List of Thunderbirds vehicles

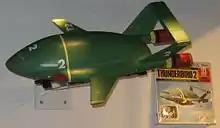
"Thunderbird 2" miniature on display at the National Media Museum

Designer Derek Meddings maintained that the forward-swept wings were a purely aesthetic decision intended to make "Thunderbird 2" stand out next to real-life aircraft: "All aircraft have swept-back wings, so I thought I'd sweep mine forward."